Artaxerxes II

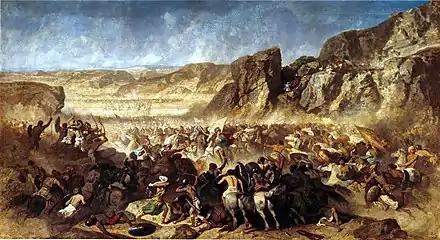
Retreat of the Ten Thousand, at the Battle of Cunaxa, Jean Adrien Guignet

Artaxerxes II initially wanted to resolve the conflict peacefully, but the negotiations fell through. Cyrus also ran into issues with the locals, who were loyal to Artaxerxes. Artaxerxes defended his position against his brother Cyrus the Younger, who with the aid of a large army of Greek mercenaries called the "Ten Thousand", attempted to usurp the throne. Though Cyrus' mixed army fought to a tactical victory at the Battle of Cunaxa in Babylon (401 BC), Cyrus himself was killed in the exchange by Mithridates, rendering his victory irrelevant. The Greek historian Xenophon, himself one of the leaders of the Greek troops, would later recount this battle in the "Anabasis", focusing on the struggle of the now-stranded Greek mercenaries to return home.